Jackie Chan Adventures (video game)

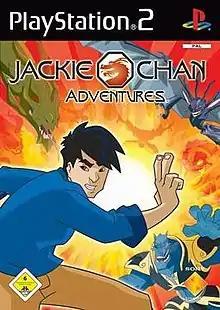
European PlayStation 2 cover art

Jackie Chan Adventures is a video game based upon the animated series of the same name, which focuses on a fictionalized version of Hong Kong action film star Jackie Chan. The Game Boy Advance game, entitled Jackie Chan Adventures: Legend of the Dark Hand, was developed by Torus Games, published by Activision, and released in 2001. The PlayStation 2 version was developed by Atomic Planet Entertainment, published by Sony Pictures Television's sister company, Sony Computer Entertainment, and released on October 1, 2004, in Europe. An Xbox version was also announced but was never released. The latter console version is compatible with the EyeToy. Jackie, Jade, Uncle, Valmont and Shendu were voiced by their original actors.